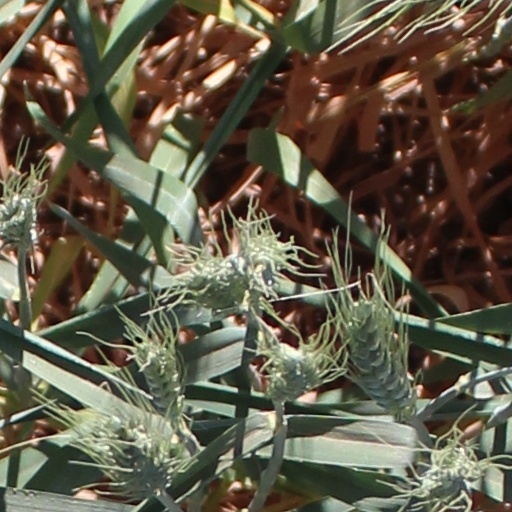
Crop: wheat